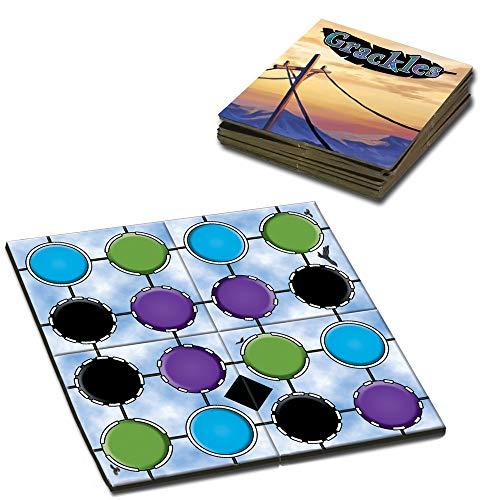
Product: Fireside Games Grackles - Board Games for Families - Board Games for Adults
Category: Toys & Games | Games & Accessories
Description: Supports 2 to 4 players, ages 10 and up.
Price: $18.44
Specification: ProductDimensions:9x2x9inches|ItemWeight:1.19pounds|ShippingWeight:1.22pounds(Viewshippingratesandpolicies)|ASIN:B07C61776W|Itemmodelnumber:FSG01011|Manufacturerrecommendedage:10yearsandup